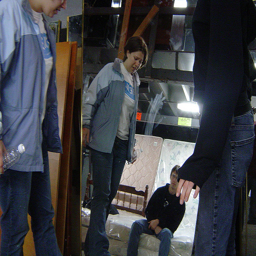
a group of people standing together inside of a building
A few people are lounging around a warehouse full of mattresses.
Two women and a man in a warehouse with new mattresses and a mirror.
There are some people walking in a matters store.
2 people reflected in a mirror at a matress store